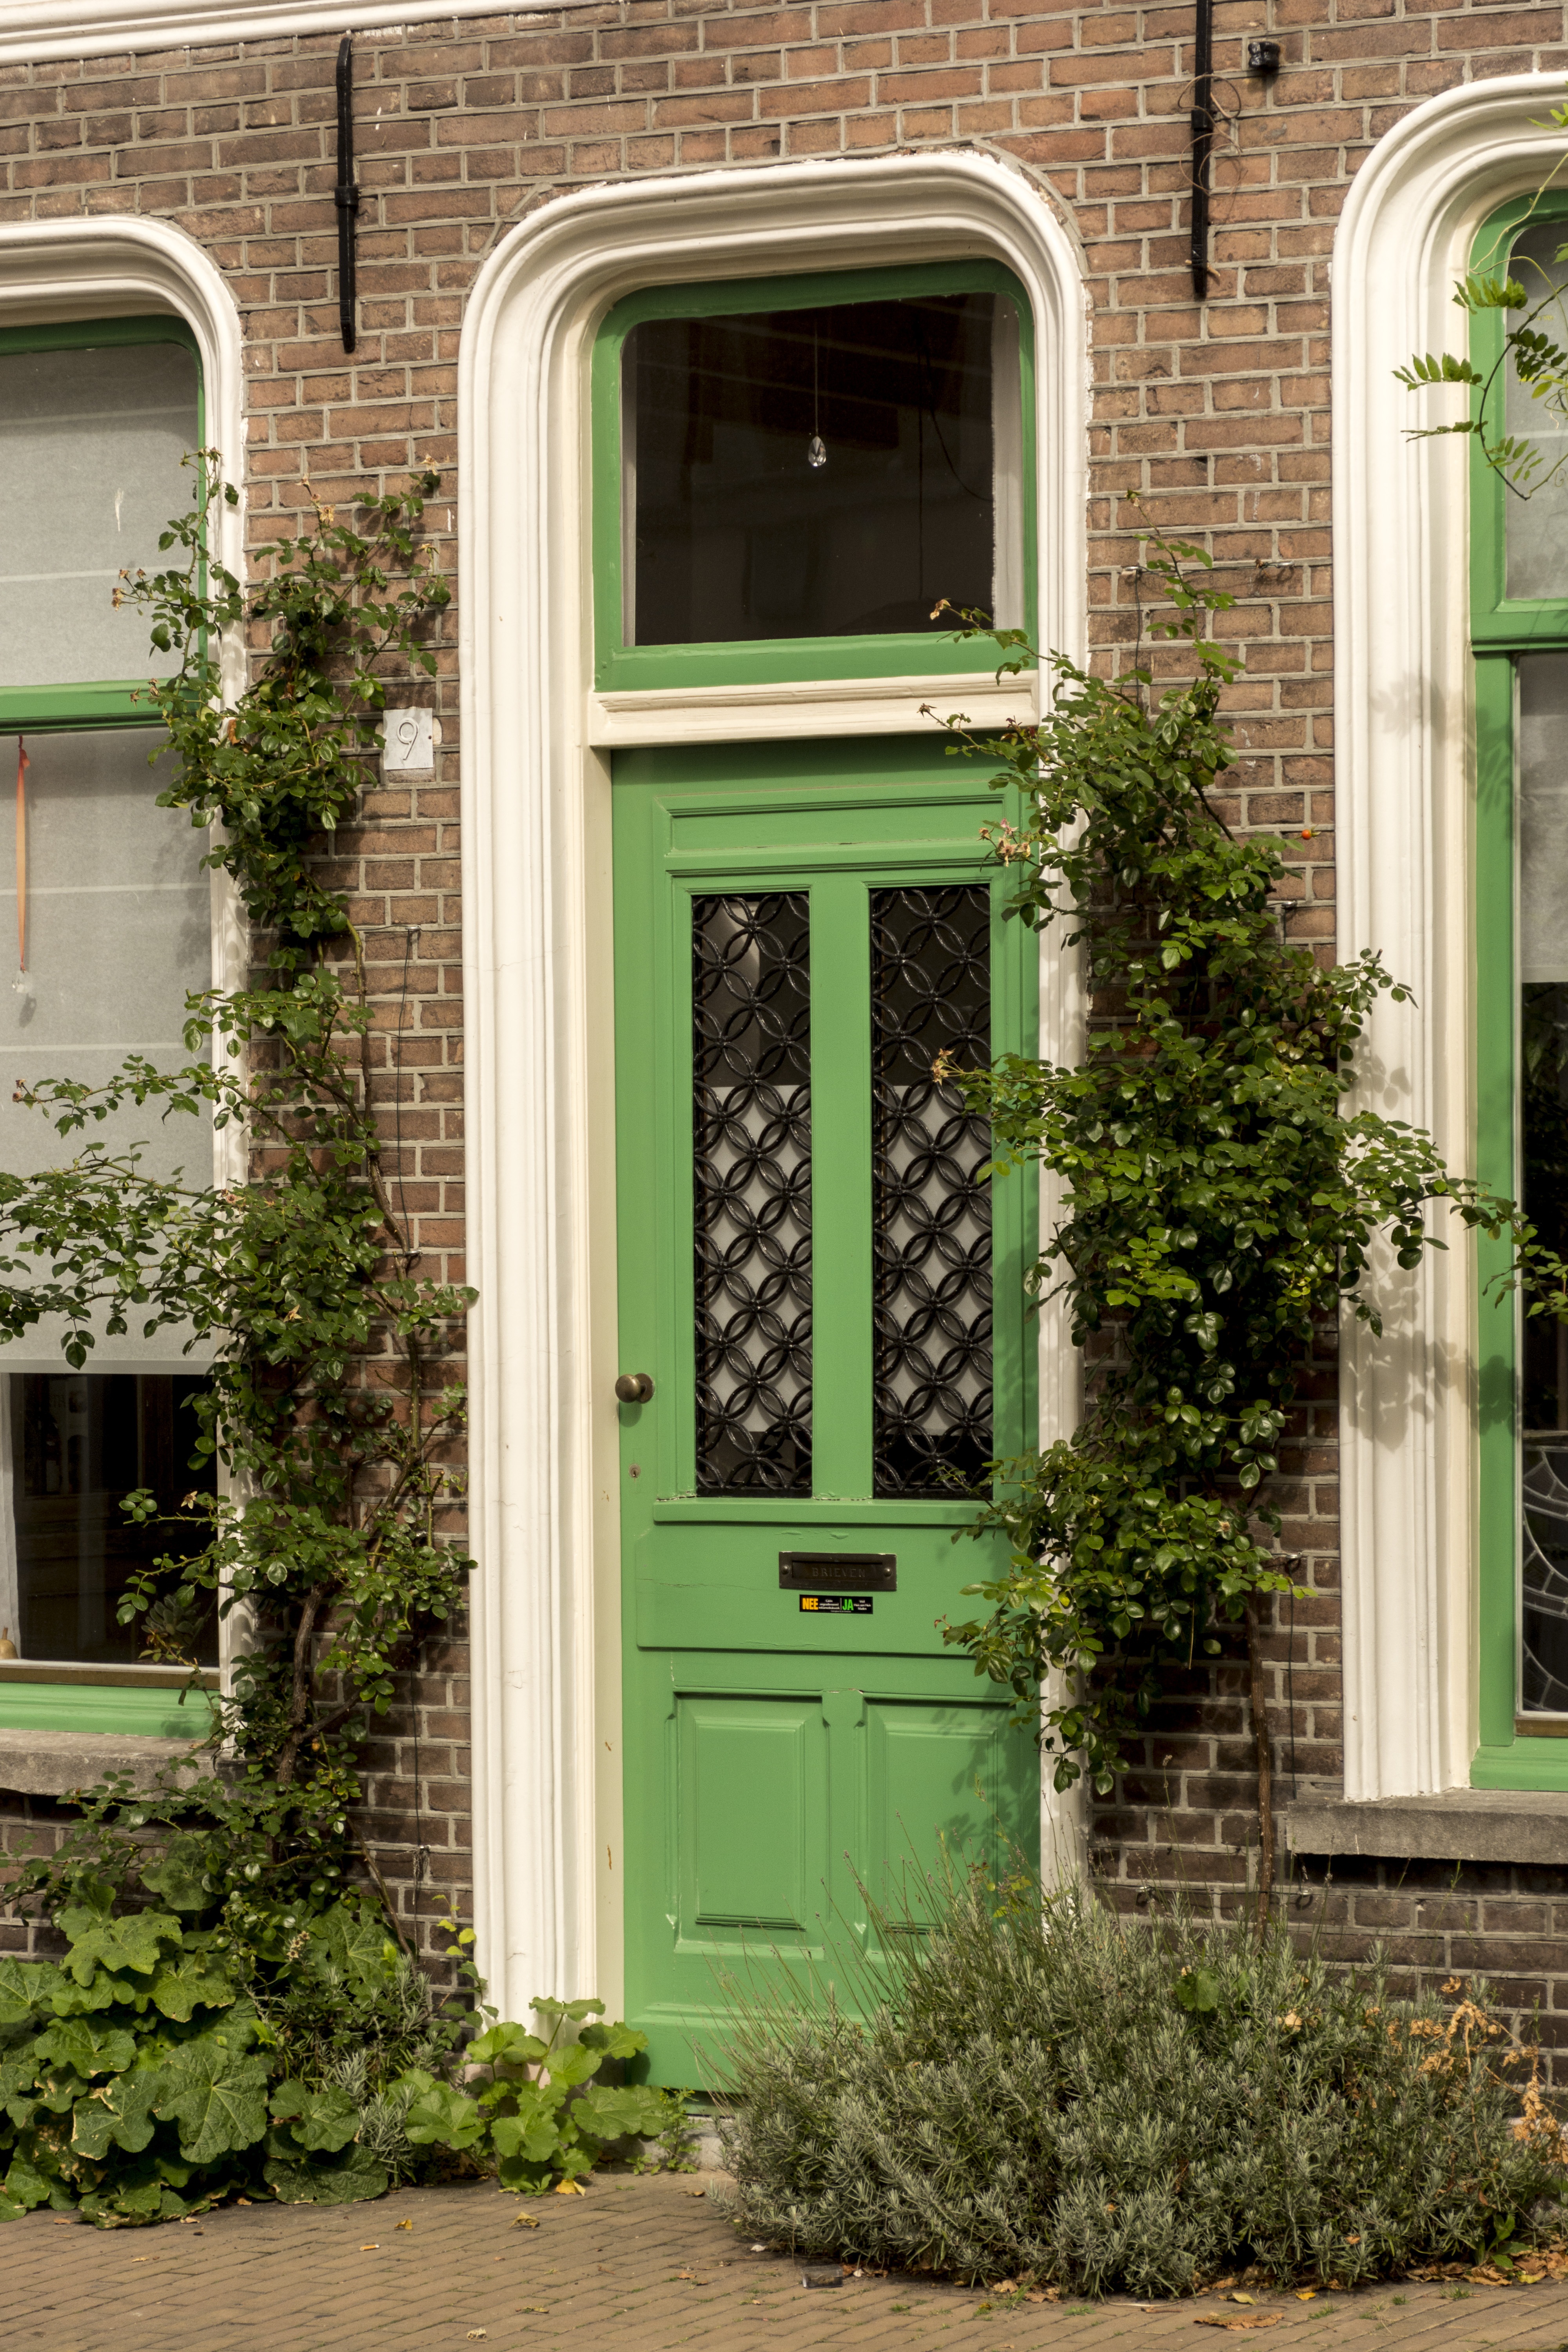
architecture, wood, lawn, house, window, home, porch, arch, green, column, facade, garden, door, interior design, decorative, estate, residential area, outdoor structure, sash window